Battle of Passchendaele

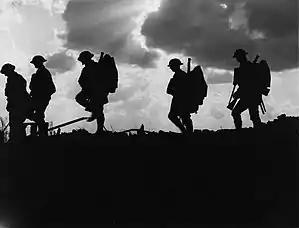

The 4th Army had held on to the Gheluvelt Plateau in August but its casualties worsened the German manpower shortage. Haig transferred the main offensive effort to the Second Army on 25 August and moved the northern boundary of the Second Army closer to the Ypres–Roulers railway. More heavy artillery was sent to Flanders from the armies further south and placed opposite the Gheluvelt Plateau. Plumer continued the tactical evolution of the Fifth Army during its slow and costly progress in August. After a pause of about three weeks, Plumer intended to capture the plateau in four steps, with six-day intervals to bring forward artillery and supplies. The Second Army attacks were to remain limited and infantry brigade tactics were changed to attack the first objective with a battalion each and the final one with two battalions, the opposite of the Fifth Army practice on 31 July, to adapt to the dispersed defences being encountered between the and the .